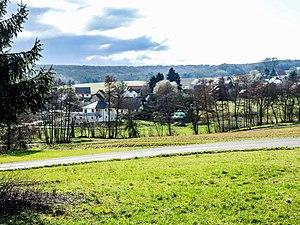
Soppe-le-Haut, vu de la route de Guewenheim. Haut-Soulzbach. Haut-Rhin
Le Haut Soultzbach est, depuis le 1ᵉʳ janvier 2016, une commune nouvelle française située dans le Haut-Rhin en région Grand Est. Elle est issue du regroupement des deux communes de Mortzwiller et Soppe-le-Haut.